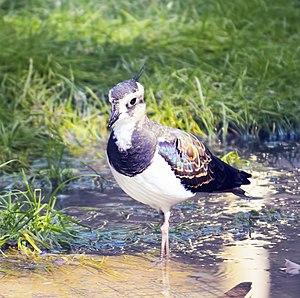
Le Vanneau huppé est une espèce d'oiseaux limicoles vivant souvent en bandes, commun en Europe et dans toute la zone paléarctique.
Vanellus est un genre d'oiseaux de la famille des Charadriidae. Il est constitué de 23 espèces existantes de vanneaux.